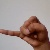
The image shows a hand gesture representing the letter 'J' in Indian Sign Language.